K. J. Taralseth Company

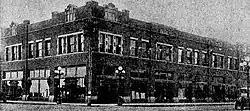
The K. J. Taralseth Company building in 1915

The K. J. Taralseth Company was a prominent retail business in Warren, Minnesota, United States, in operation 1888–1959. The original building it occupied burned down in 1910, so the owners commissioned a new building the following year which is still standing. Both facilities contained the department store as well as space for other tenants—including a Masonic temple—and hosted numerous community events. The 1911 building in which the K. J. Taralseth Company was housed for almost half a century was listed on the National Register of Historic Places in 2002 for having local significance in the theme of commerce. It was nominated for representing a business and a venue that served a central role in the life of the community.